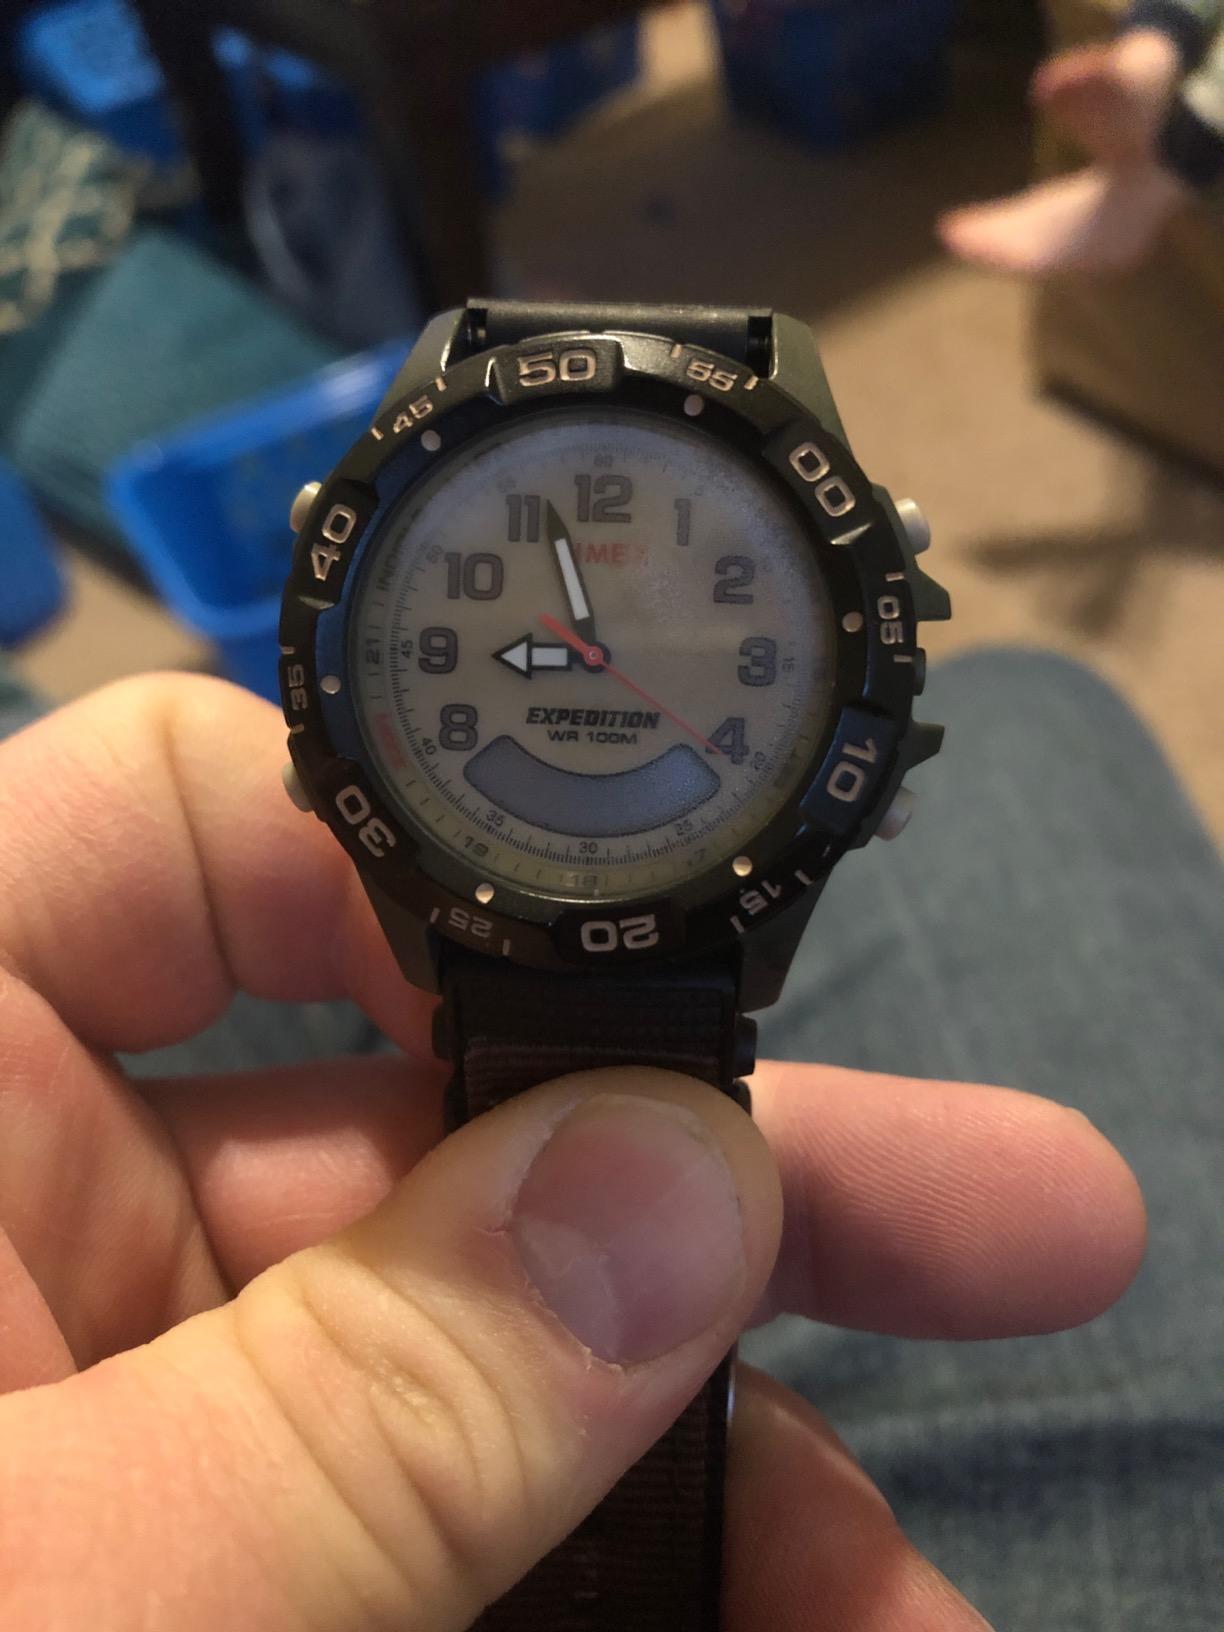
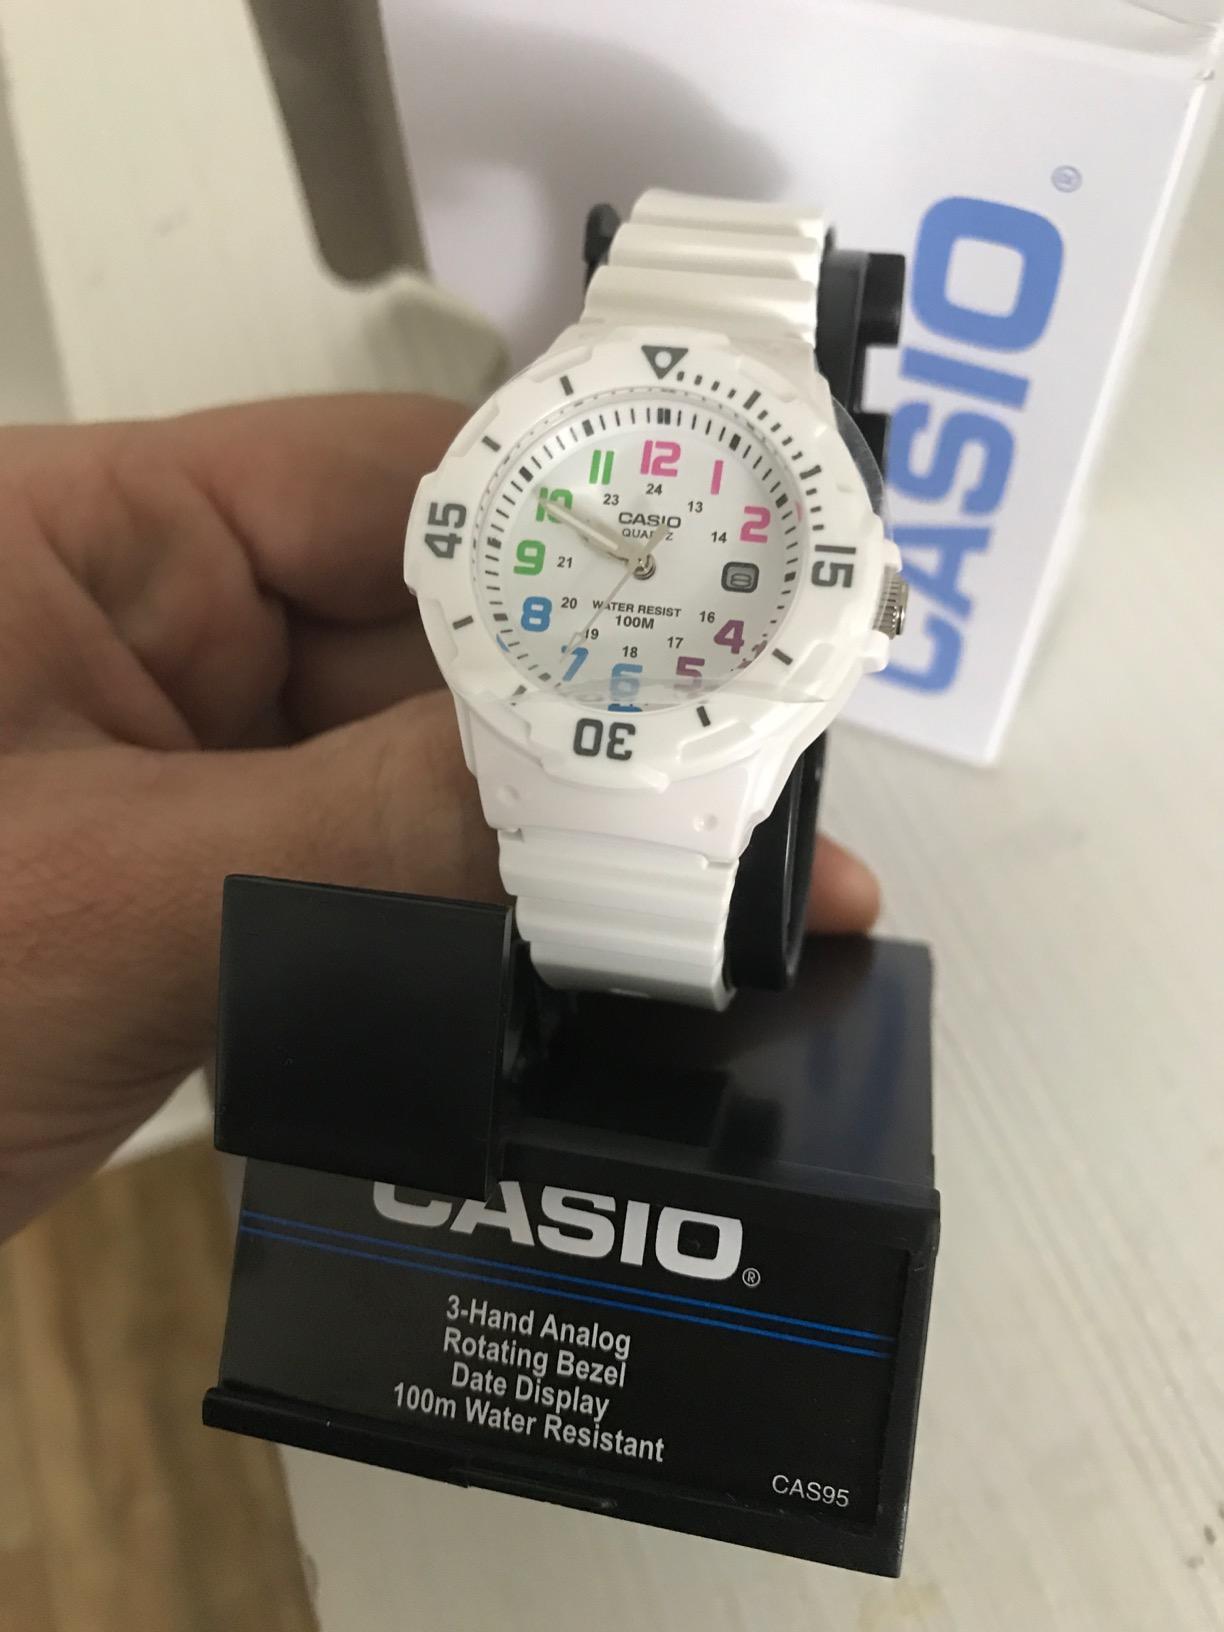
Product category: accessories_watch
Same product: no